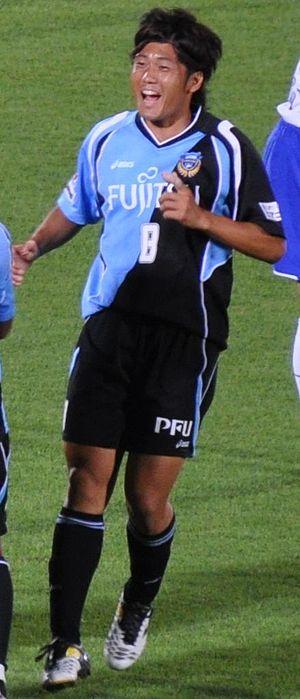
Takanobu Komiyama est un footballeur japonais né le 3 octobre 1984. Il évolue au poste de défenseur.